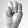
ASL letter: M